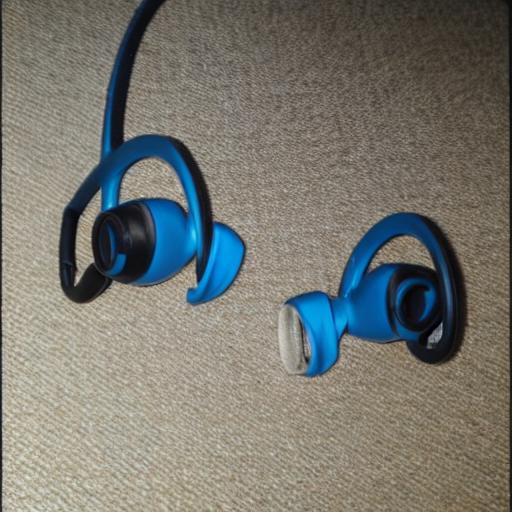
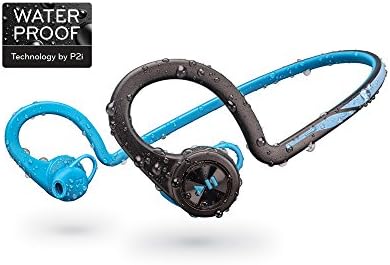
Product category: headphones
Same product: no